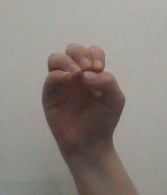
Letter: ha